Lofoten Stockfish Museum

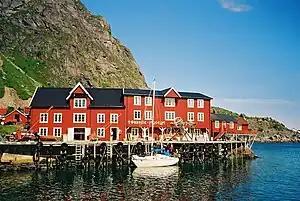
Lofoten Tørrfiskmuseum

Lofoten Stockfish Museum is located in the village of Å in Moskenes Municipality which is located in the Lofoten islands of Nordland county, Norway.